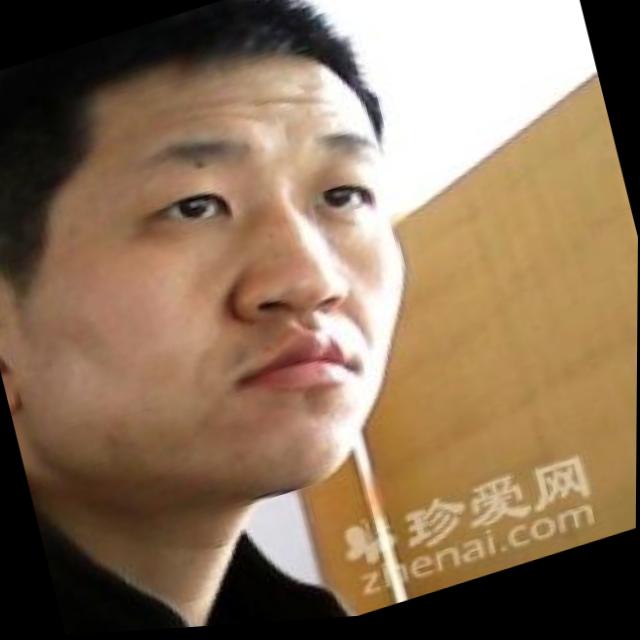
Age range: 21-44